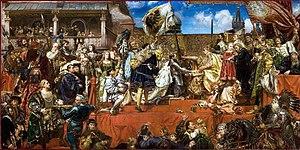
La guerre du Royaume de Pologne contre l'ordre Teutonique est un conflit armé entre le Royaume de Pologne et les Chevaliers Teutoniques qui dura, avec des intervalles importants, de 1308 à 1521, son point culminant étant la Grande Guerre de 1409 à 1411 au temps du règne de Władysław Jagiełło. Au cours de cette guerre, l'armée de l'Ordre Teutonique essuya en 1410 sur le champ de bataille de Grunwald une défaite qui marqua le début du déclin de leur État monastique. Le traité de Toruń de 1411 mit temporairement fin aux hostilités qui reprirent à nouveau en 1454. A la suite de la nouvelle guerre de treize ans gagnée par les Polonais, un nouveau traité de Toruń fut signé en 1466. L'essentiel des territoires de l'Ordre Teutonique devinrent la Prusse royale et furent intégrés au Royaume de Pologne. L'Ordre ne conserva plus que la Prusse orientale avec Königsberg pour capitale qui devint un fief de l'Etat polonais. En 1525, le grand maître, Albrecht de Brandebourg, se convertit au luthéranisme et devint duc de Prusse sécularisé, vassal du trône polonais.